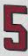
Number: 5